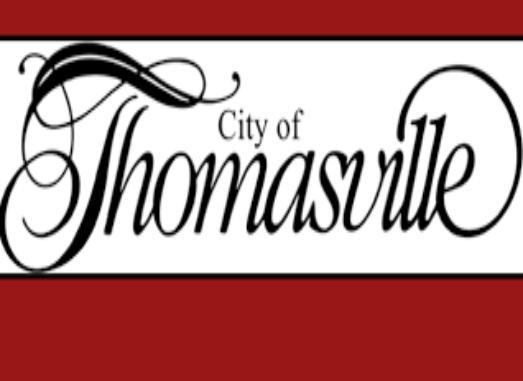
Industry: Others